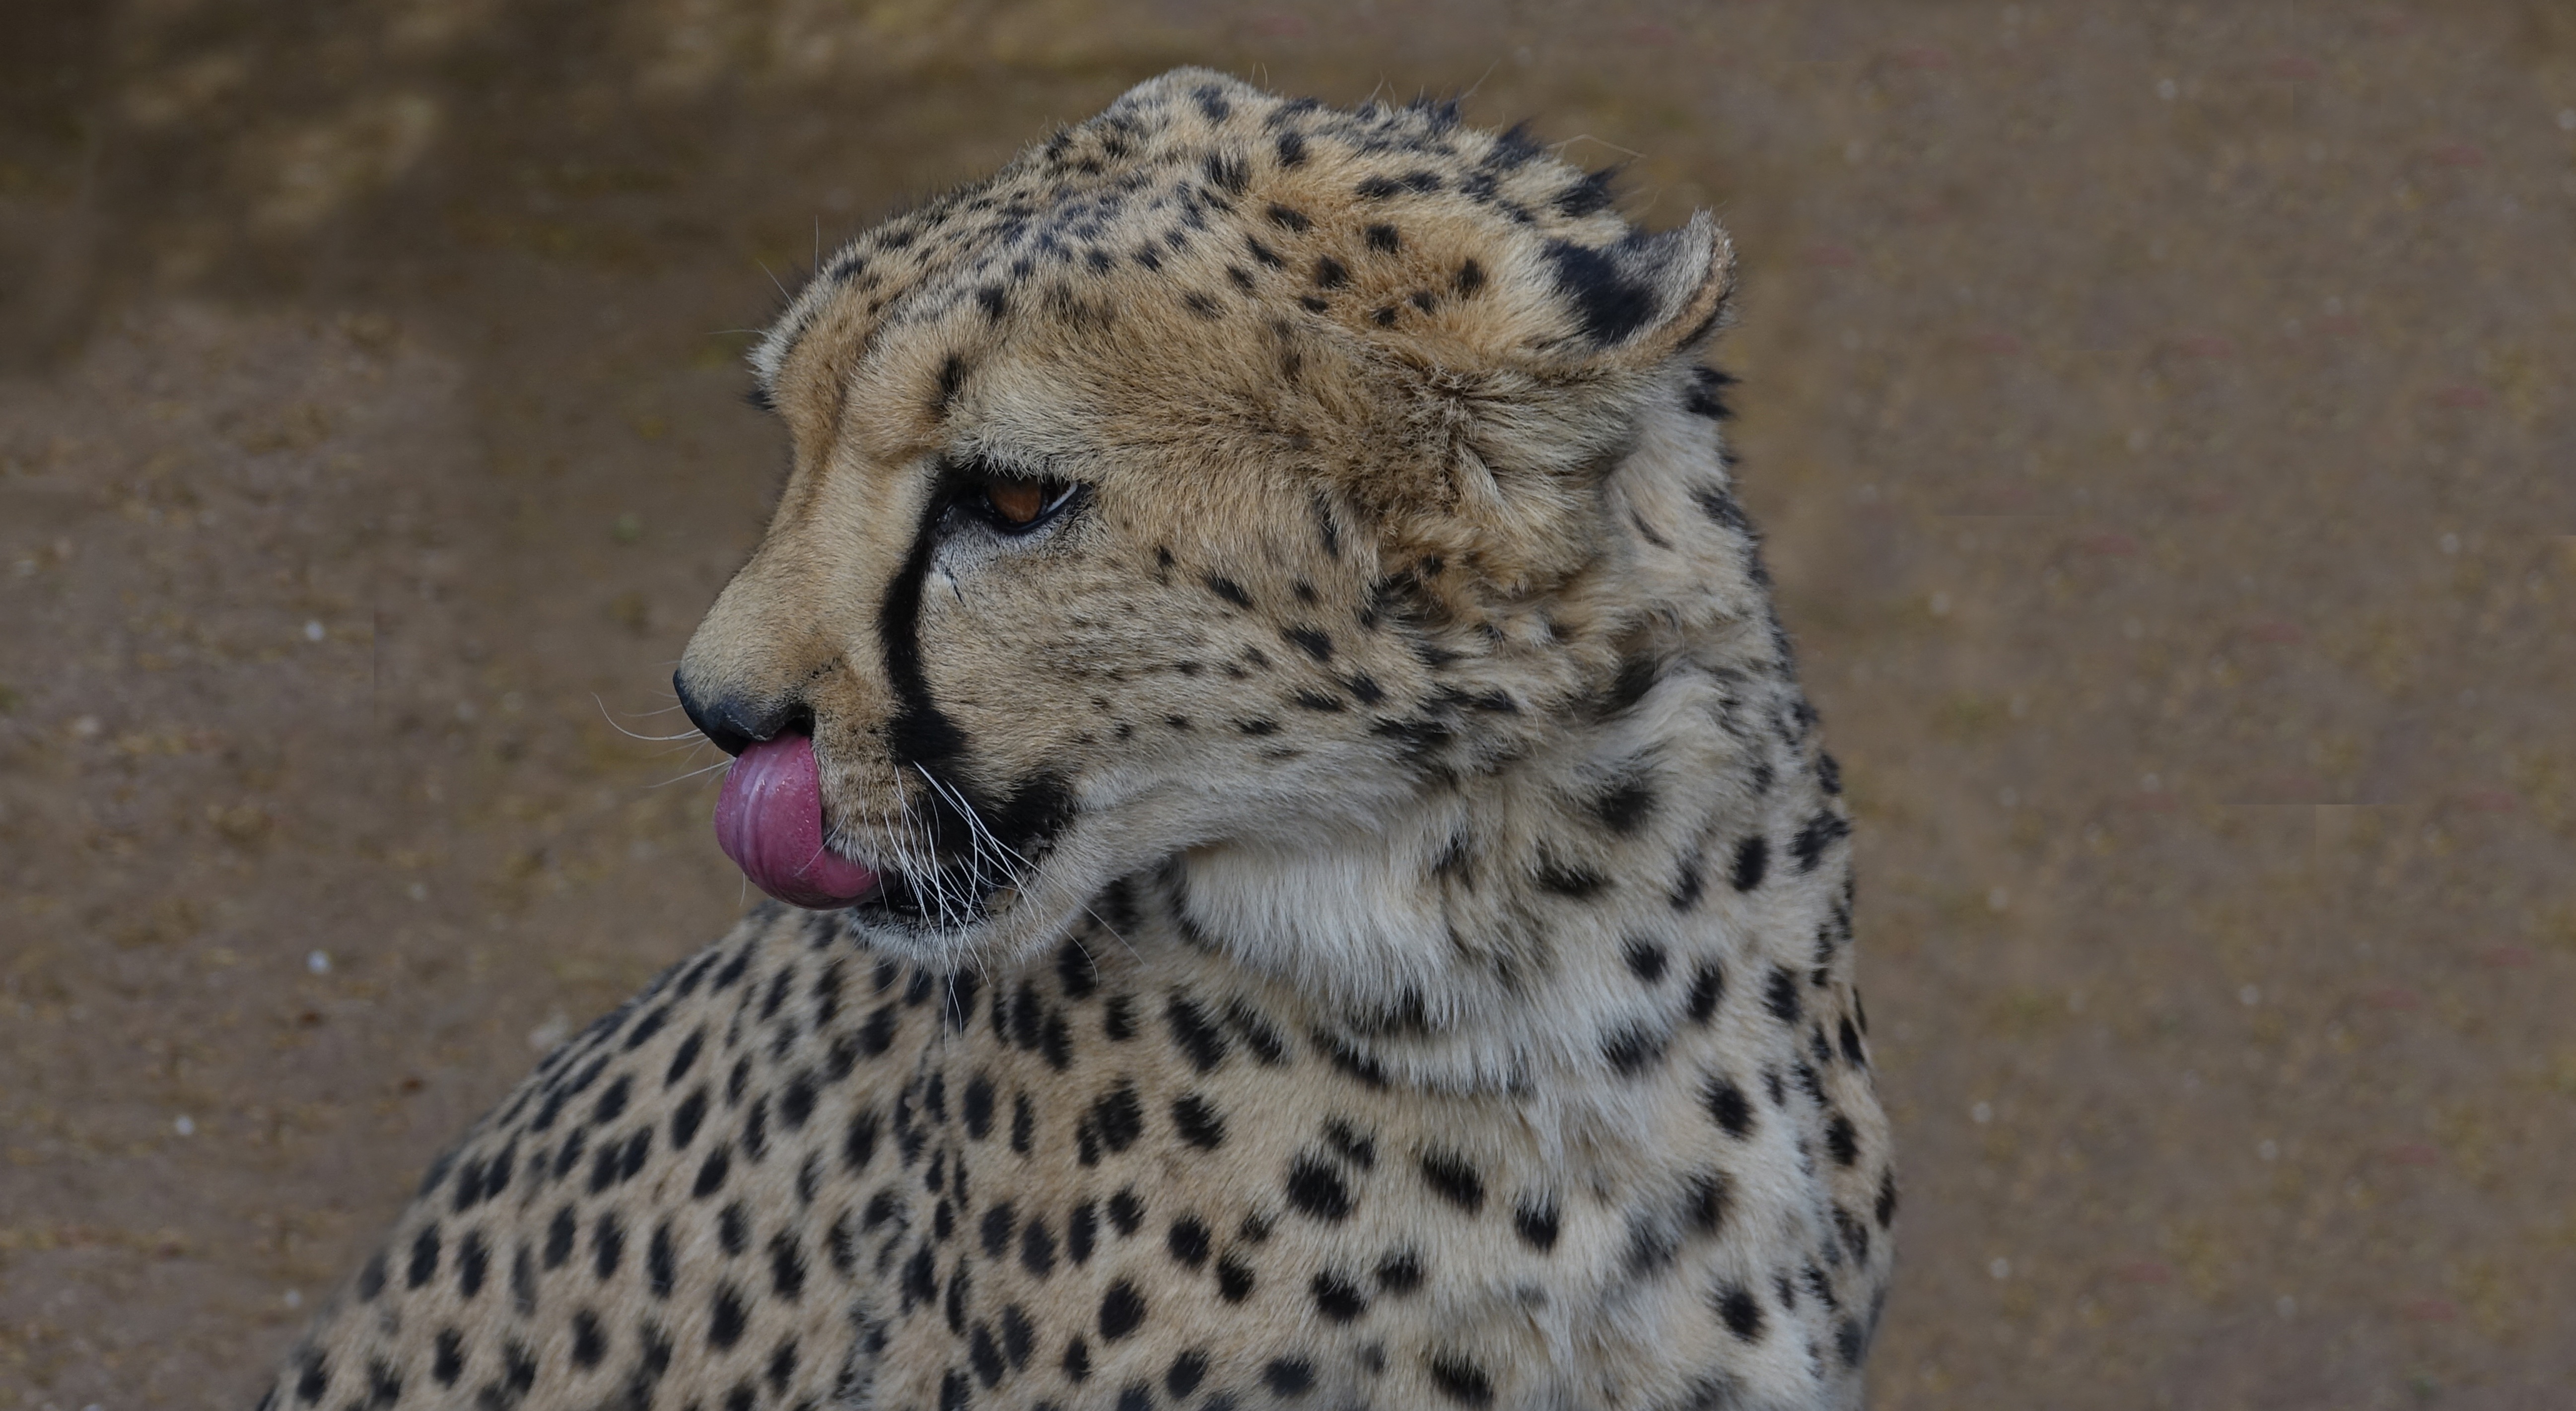
wildlife, zoo, africa, mammal, national park, fauna, leopard, cheetah, whiskers, vertebrate, botswana, wildcat, snow leopard, small to medium sized cats, cat like mammal